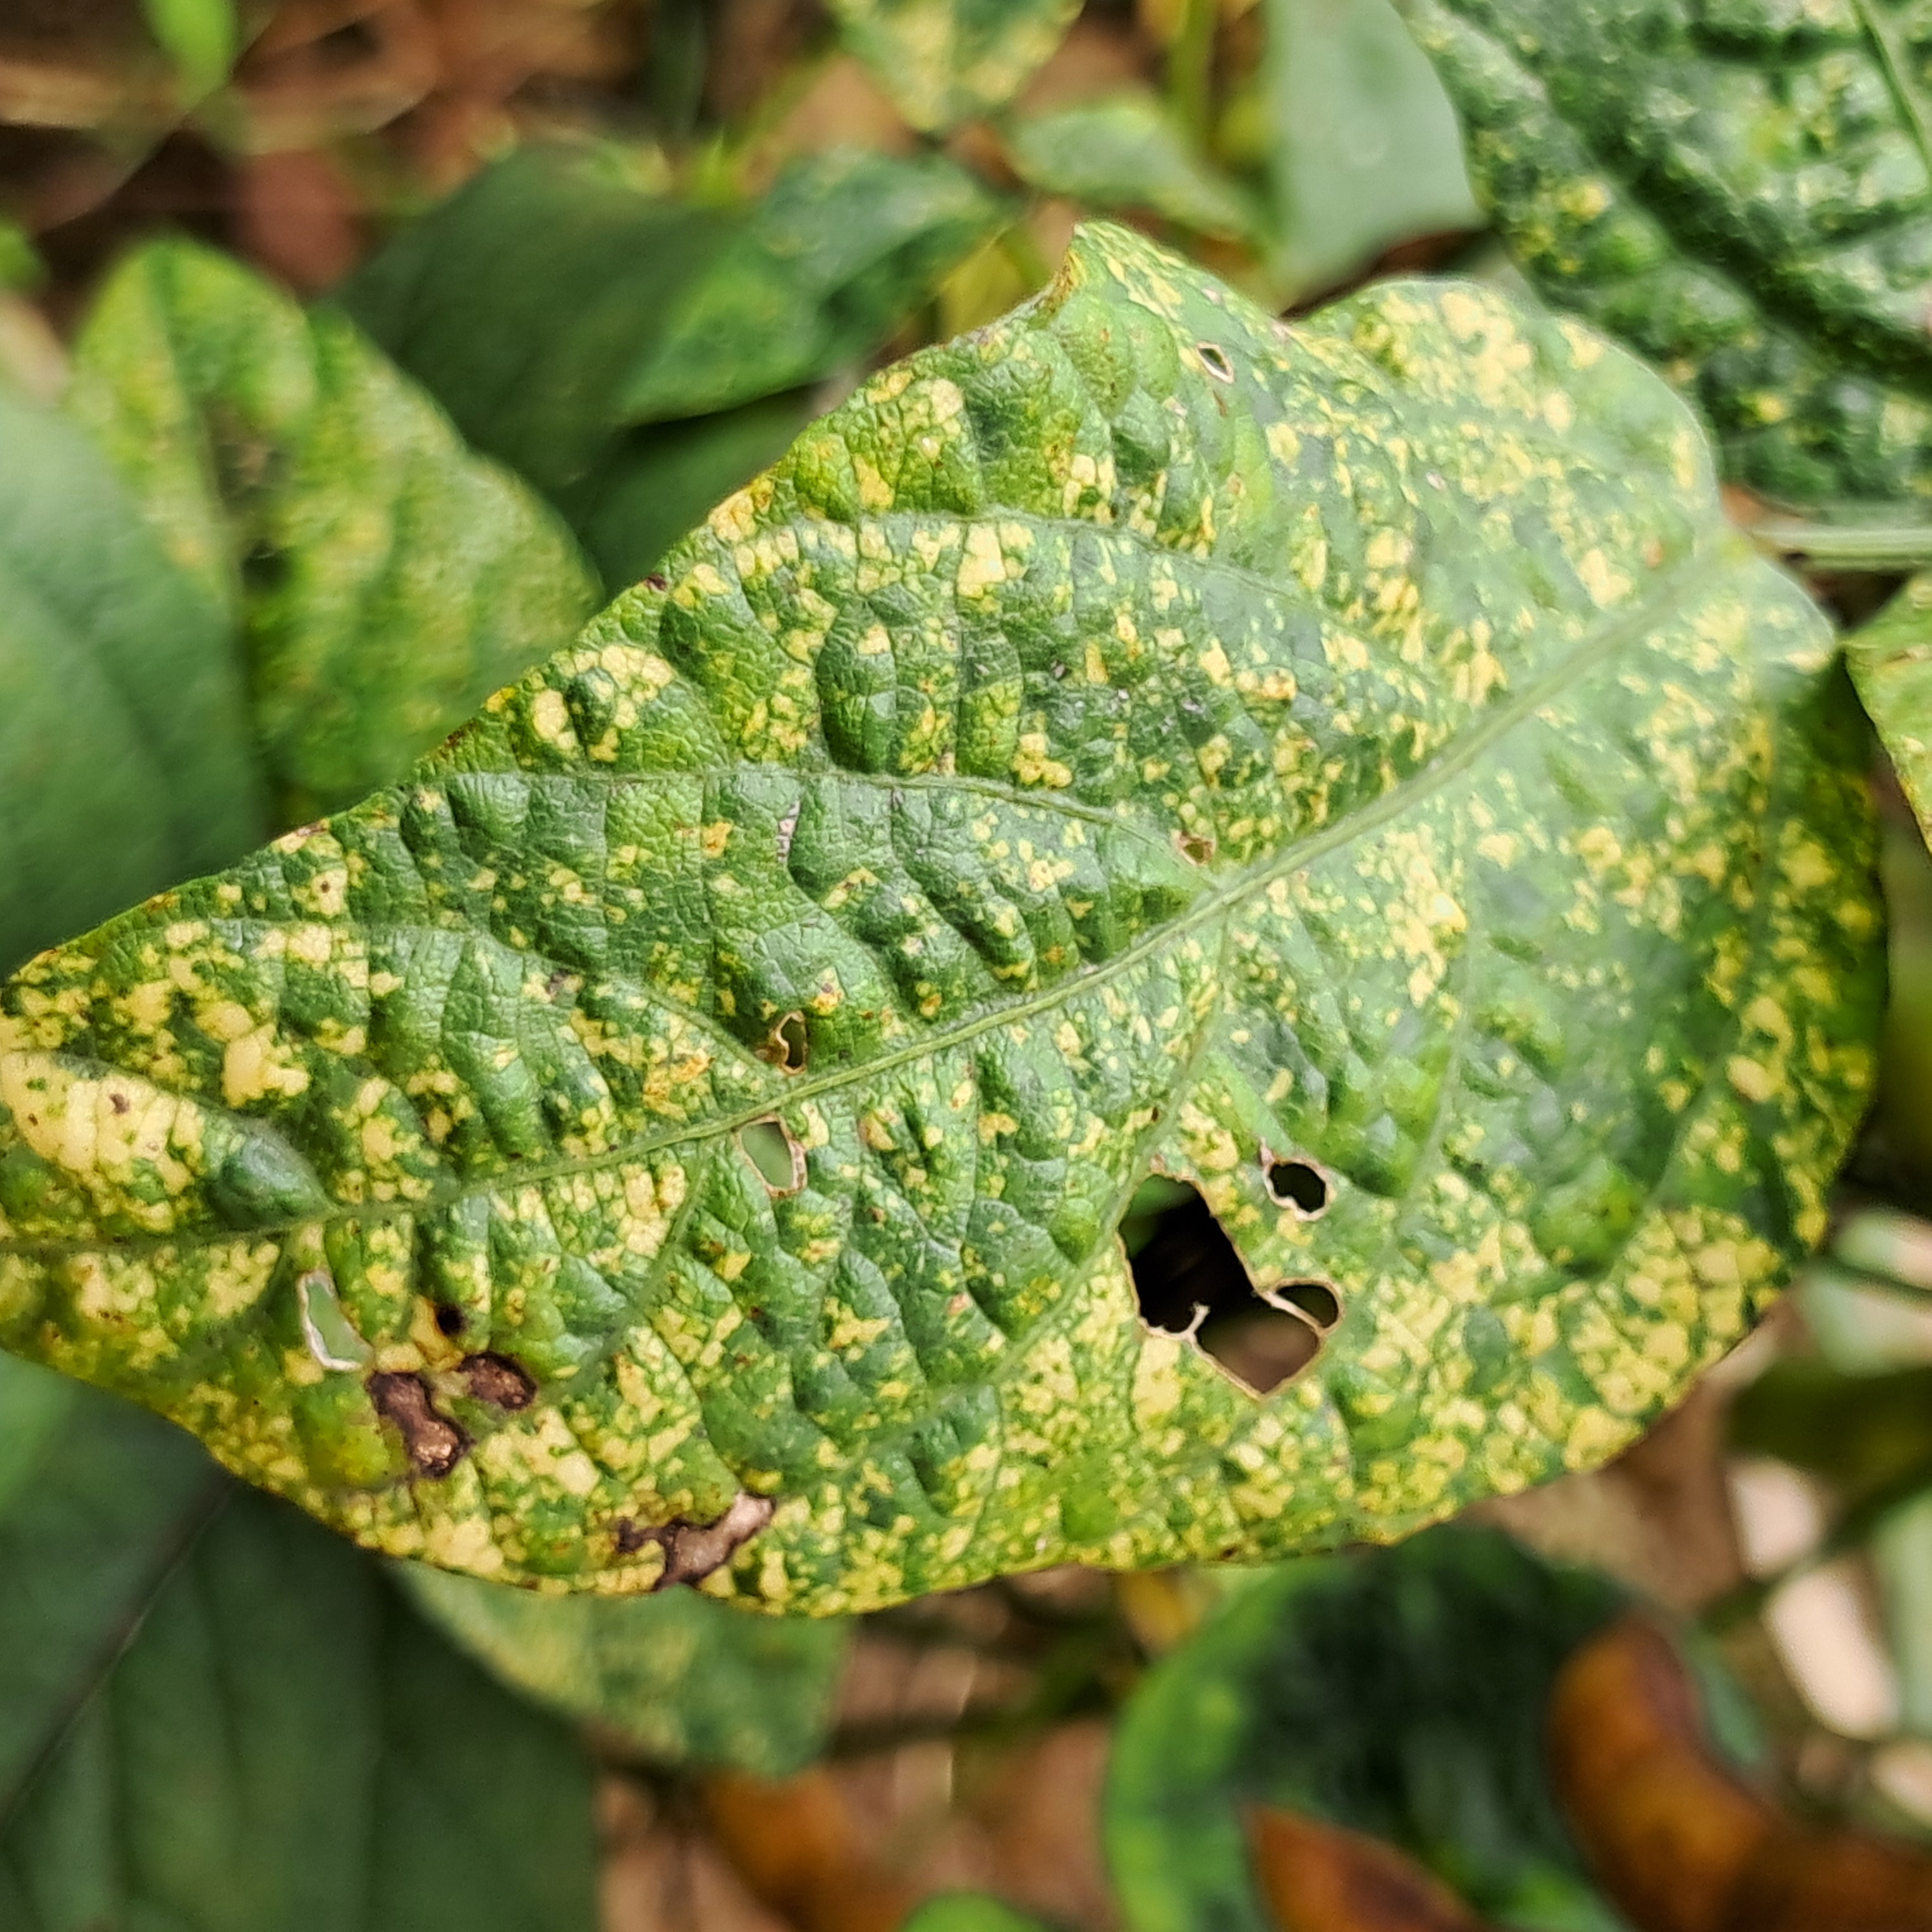
Label: Mosaic